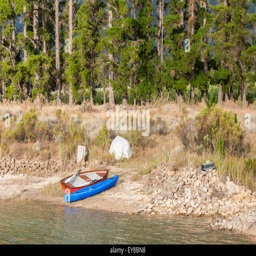
canoe and rowing boats at a dam